Siliguri Metropolitan Police

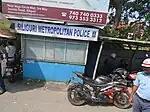
A Police Assistance Booth in Siliguri

Siliguri Metropolitan Police, established in 2012, is a city police force with primary responsibilities in law enforcement and investigation within the certain urban parts of Siliguri, West Bengal. The Commissionerate is part of the West Bengal Police, and is under the administrative control of Home Ministry of West Bengal. It was formed after bifurcation of the Darjeeling and Jalpaiguri Police District, and has eight police stations under its jurisdiction. Akhilesh Kumar Chaturvedi, IPS (a IGP rank officer) has taken over charge of the Commissioner of Police, Siliguri Police Commissionerate .